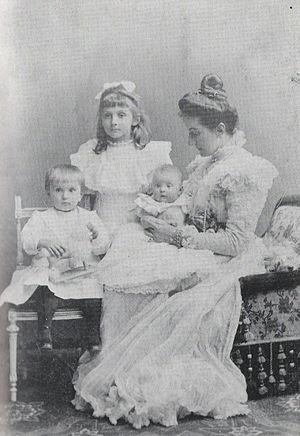
Militza de Monténégro, en russe : Милица Николаевна Черногорская née le 26 juillet 1866 à Cetinje, décédée le 5 septembre 1951 à Alexandrie en Égypte.
Le grand-duc Pierre Nikolaïevitch de Russie en russe : Петр Николаевич Романов, né le 10 janvier 1864 à Saint-Pétersbourg, décédé le 17 janvier 1931 au cap d’Antibes, est un membre de la maison impériale de Russie.